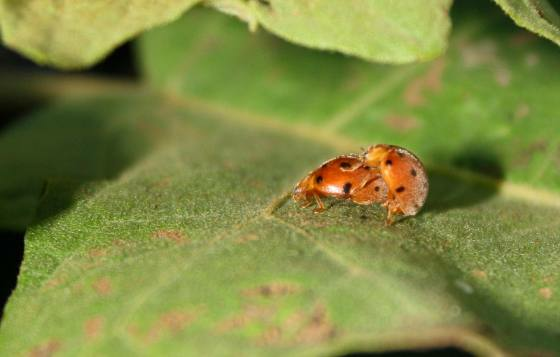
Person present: No